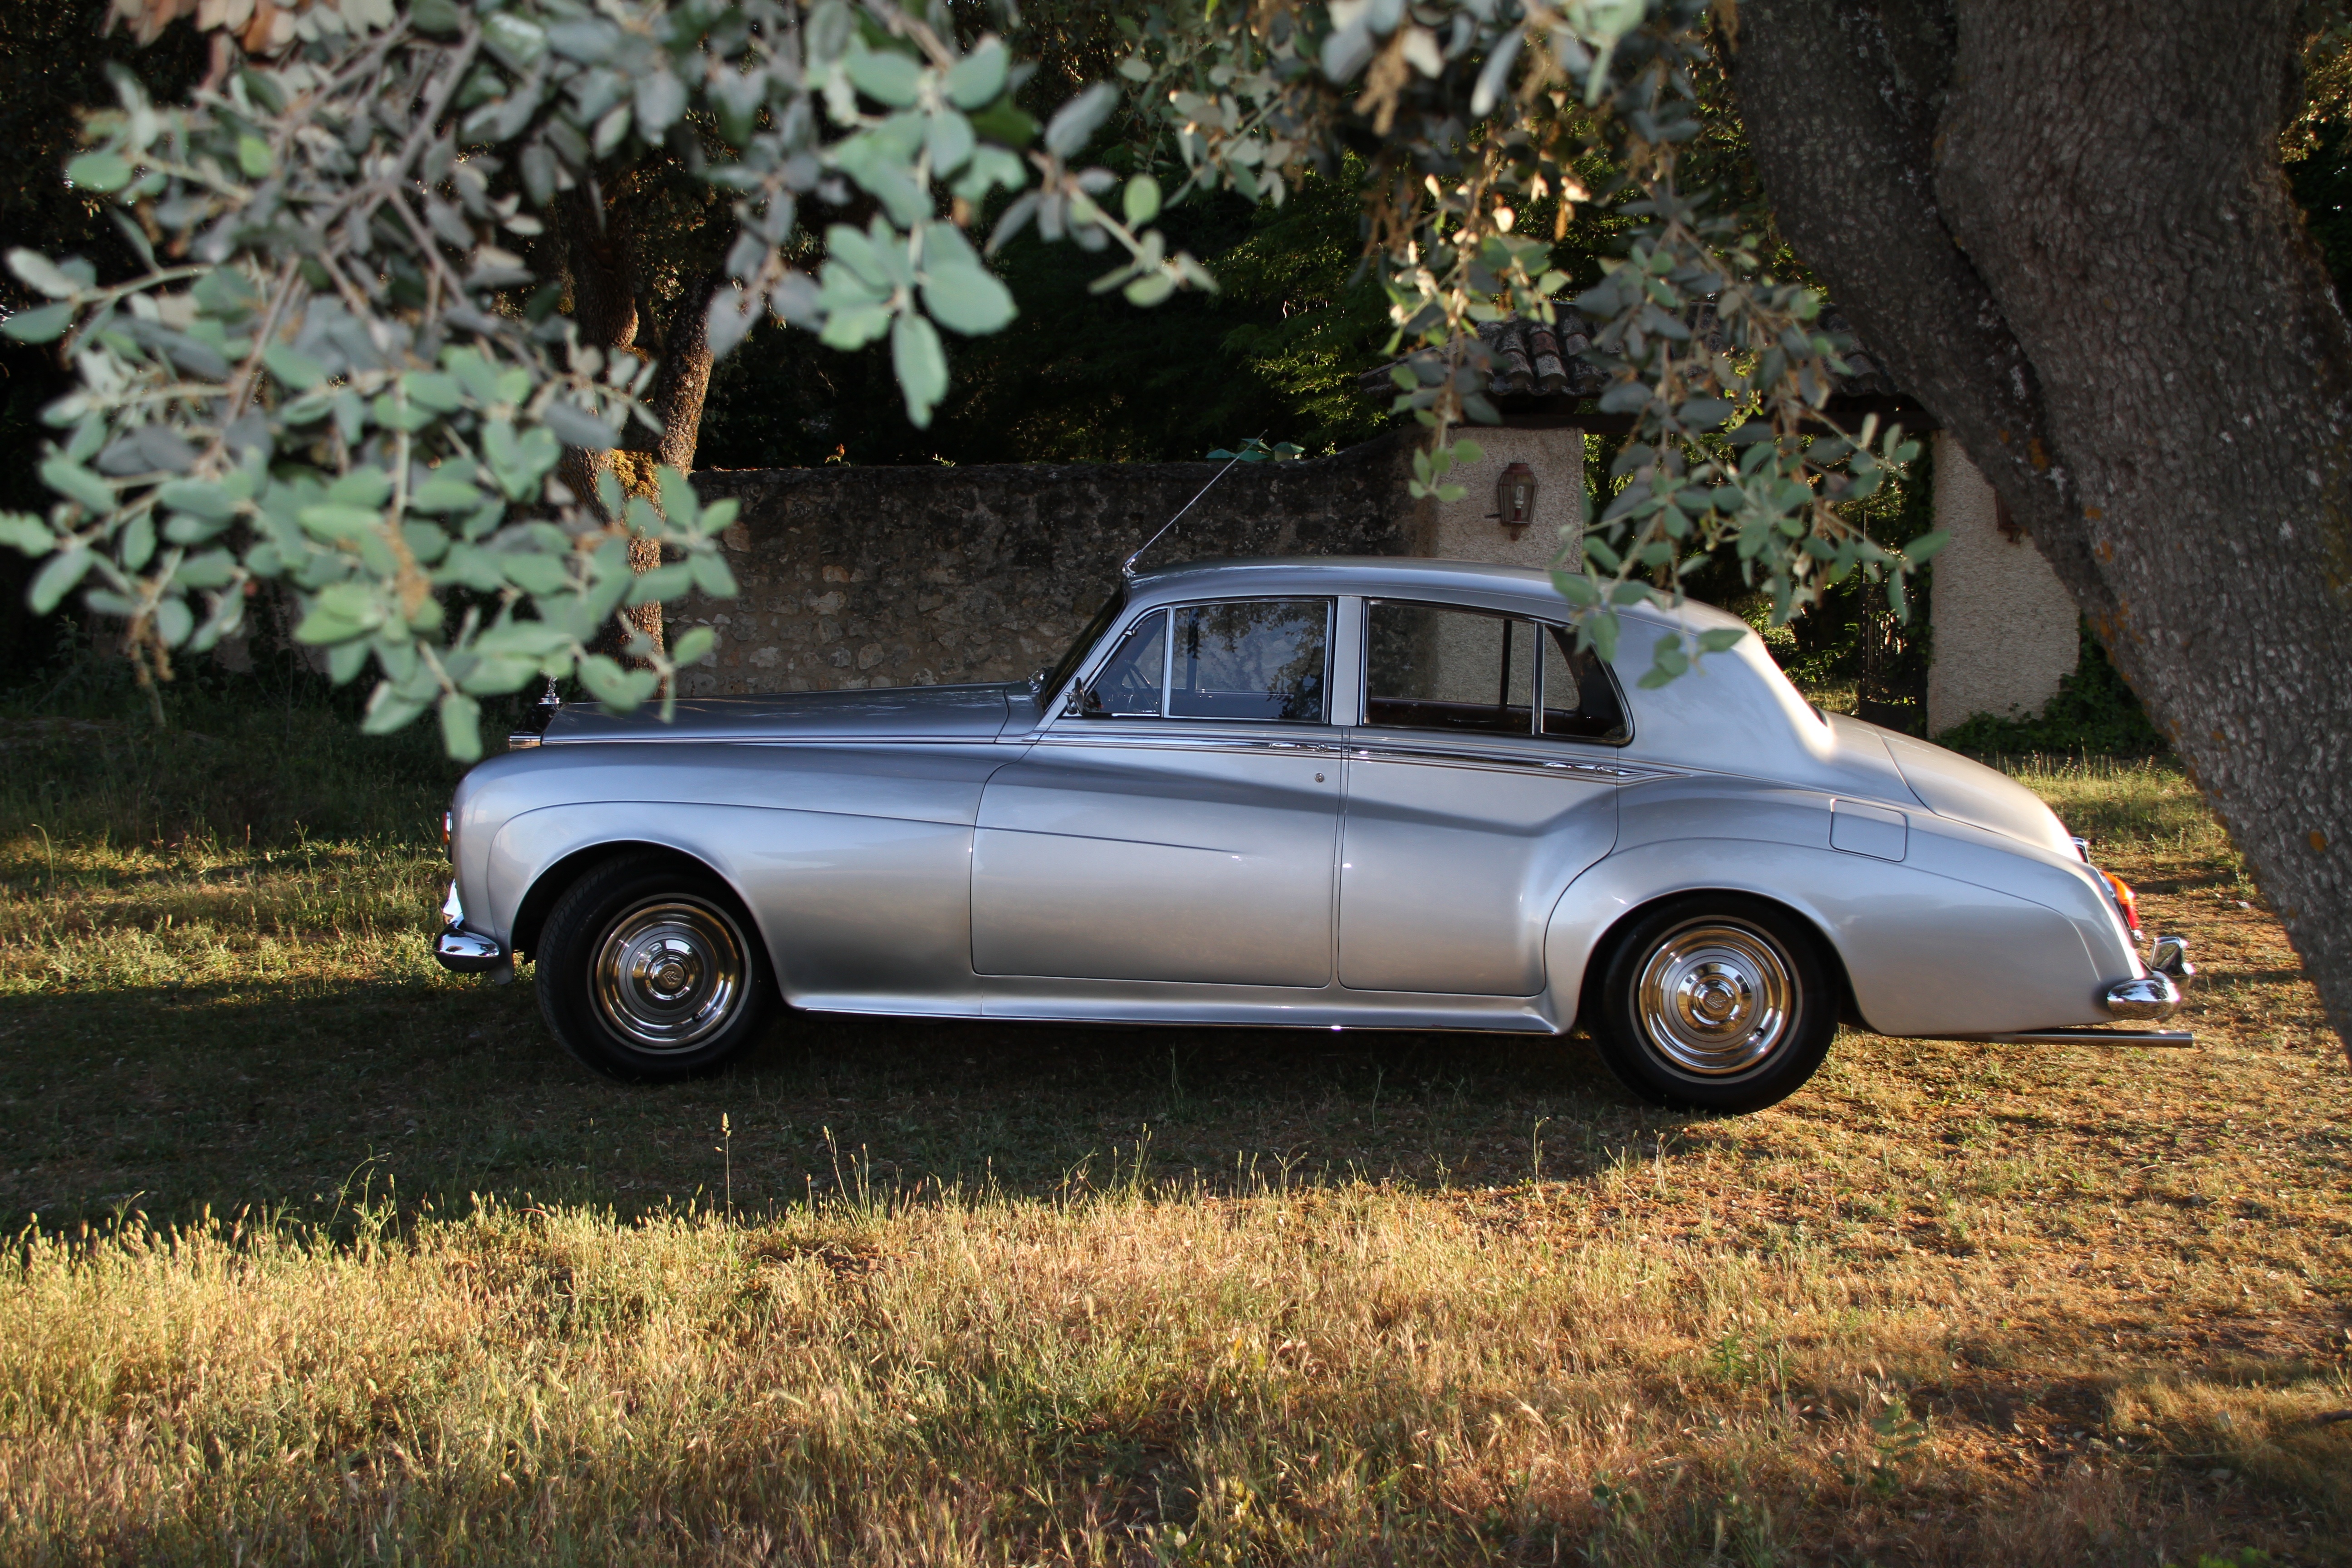
car, vehicle, vintage car, rolls royce, sedan, old cars, antique car, luxury cars, land vehicle, automobile make, automotive exterior, automotive design, luxury vehicle, rolls royce silver cloud